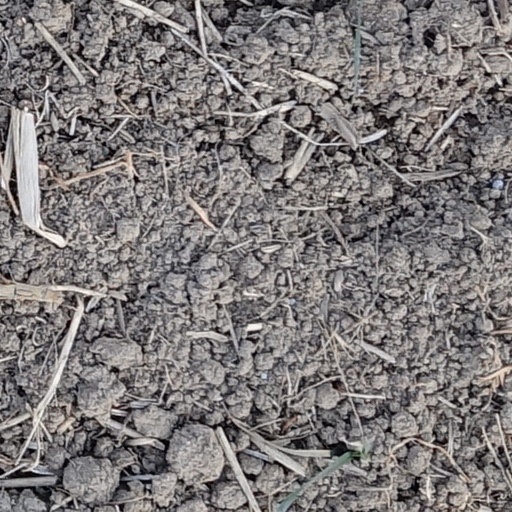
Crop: wheat